Jack Lawless

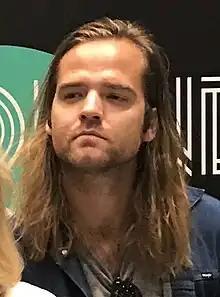
Lawlees with DNCE in 2017

Jack Lawless (born September 20, 1987) is an American musician. He is the drummer for the bands DNCE and Ocean Grove, as well as a live drummer for the pop rock group Jonas Brothers. He grew up in Middletown Township, New Jersey, part of Monmouth County.